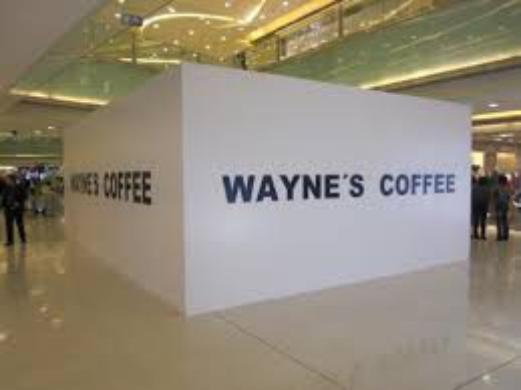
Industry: Food